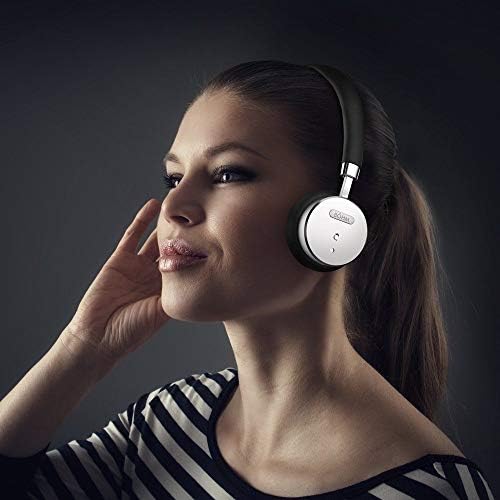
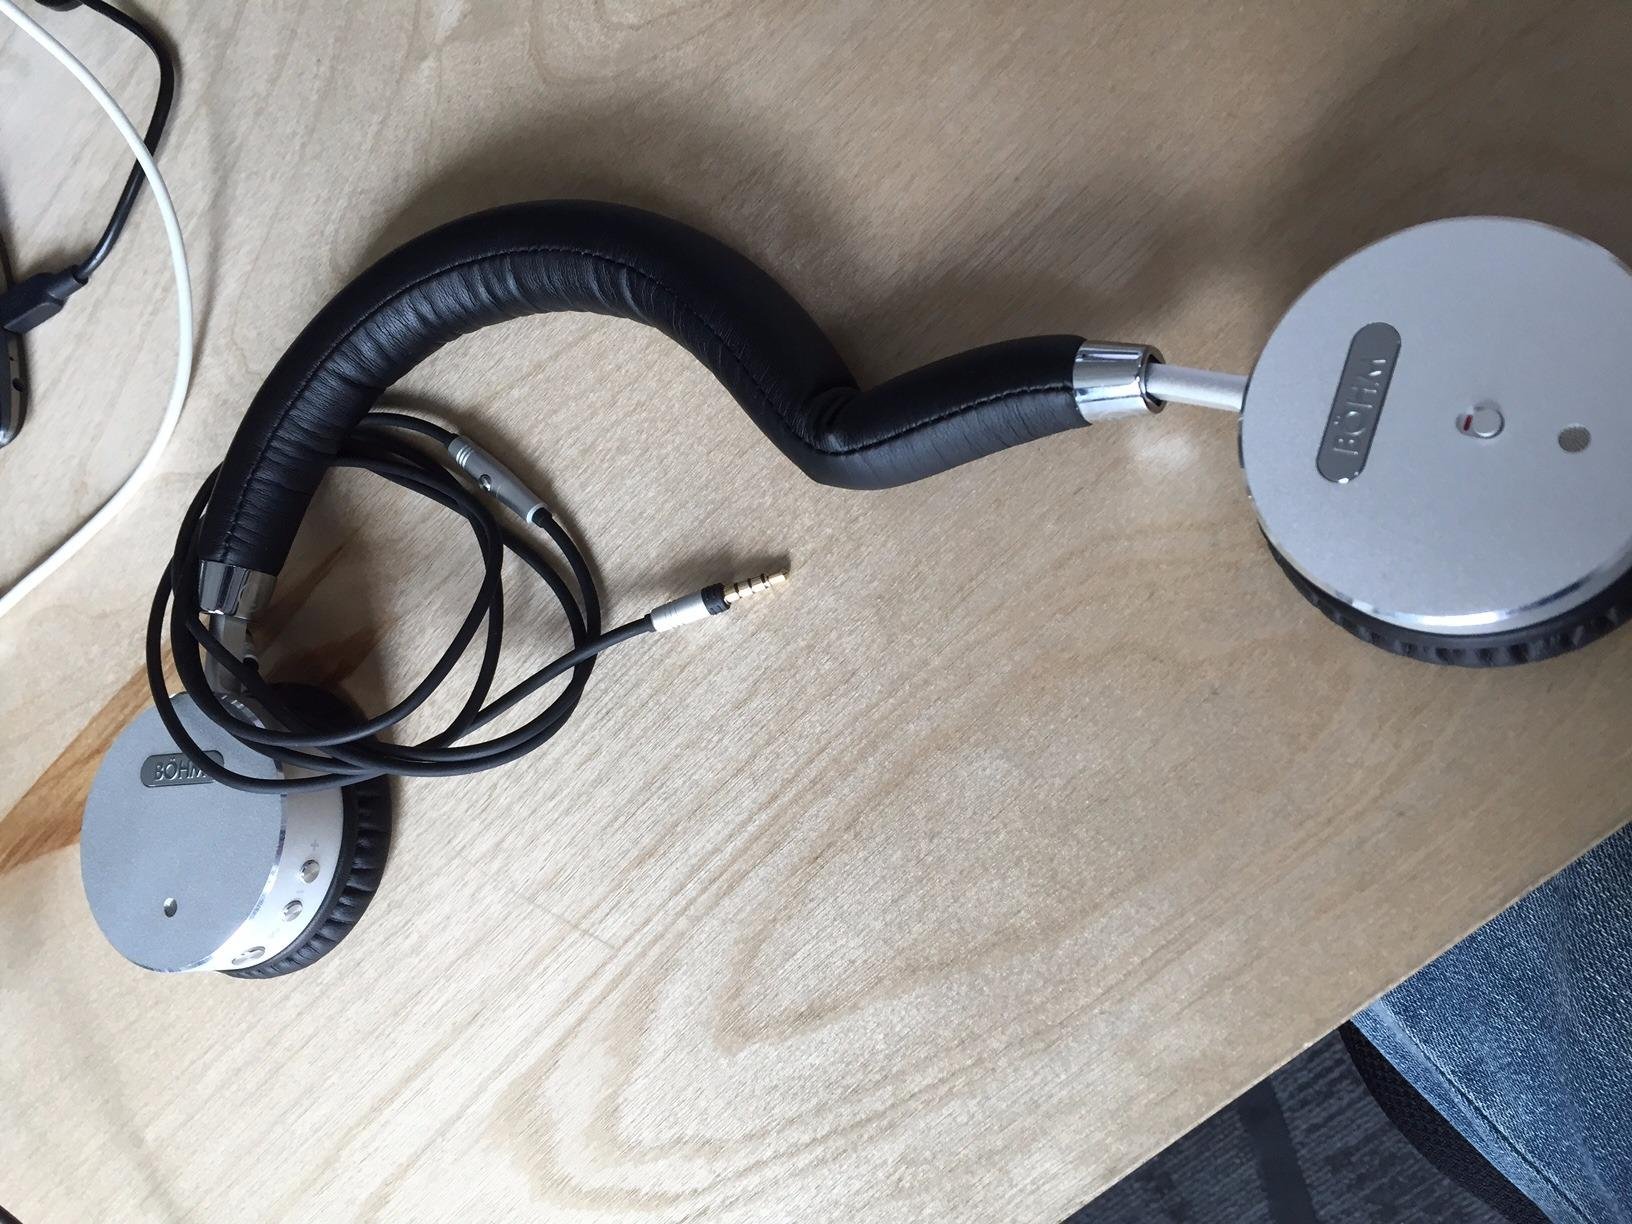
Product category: headphones
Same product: yes